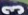
Number: 3